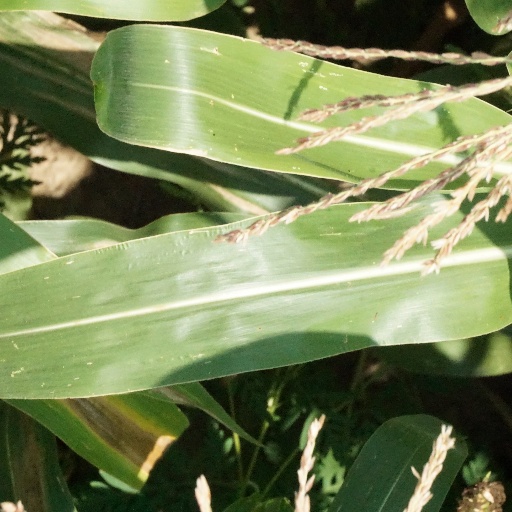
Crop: maize; corn